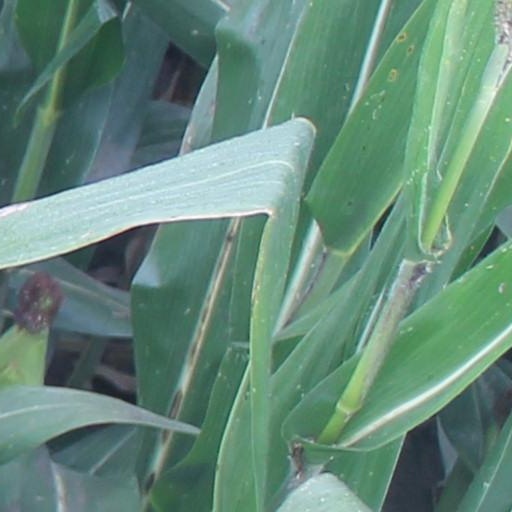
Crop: maize; corn